Consett Iron Company

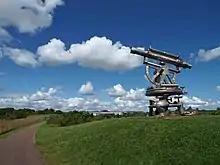
"Terra Novalis" Stainless steel sculpture beside the coast-to-coast (C2C) path at Consett.

Amidst intense debate and large demonstrations by workers and sympathizers, Consett Steel Works was closed in 1980. Around 3,000 to 4,000 workers lost their jobs, resulting in an unemployment rate of 35% in Consett, twice the national average at the time.